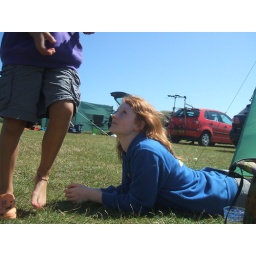
sadly, the girl in this photo has decided to dye her hair brown when a ginger should stay ginger